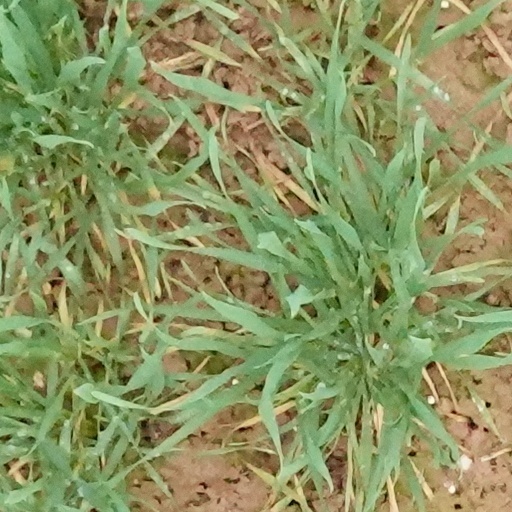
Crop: wheat